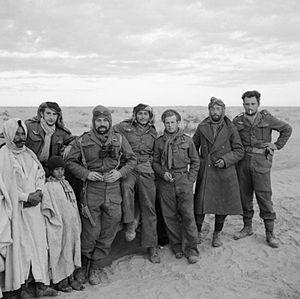
La Prière du para est un texte écrit par André Zirnheld en 1938. Au cours de la Seconde Guerre mondiale, il s'engage chez les parachutistes des forces françaises libres et devient membre du Special Air Service. Il est le premier officier parachutiste français tué au combat. À sa mort en 1942, lors d'une opération commando en Afrique, ses compagnons découvrent dans ses affaires personnelles ce texte qui va devenir la prière du para. Ce texte est adopté par les troupes parachutistes de l'armée française, mais également des parachutistes portugais. Il a également été mis en musique, et il est régulièrement chanté lors des rassemblements de parachutistes.
Le Special Air Service est une unité de forces spéciales des forces armées britanniques, mise au point en 1941 en Égypte par le lieutenant David Stirling alors qu'il séjournait à l'hôpital après un accident de parachute.